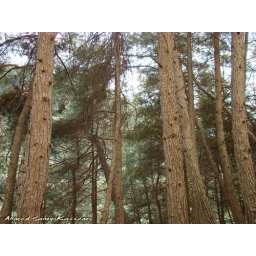
Pine trees around Saladin castle in Lattakia, Syria